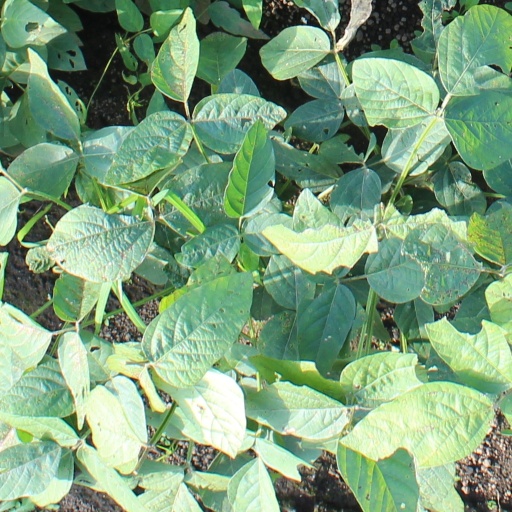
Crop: soybean